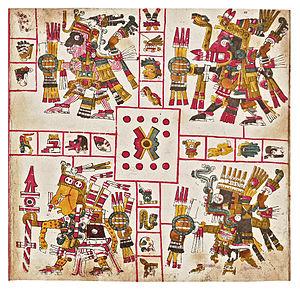
Page 25 du codex Borgia (fac-similé). Les 5 directions du cycle vénusien aztèque. Foundation for the Advancement of Mesoamercan Studies, Inc. (FAMSI). Français
"Le calendrier aztèque était intimement lié à la mythologie des anciens peuples de la Mésoamérique, ceux qui jadis occupaient le plateau central de l'actuel Mexique, et qui ont formé, entre nos XIVᵉ et XVIᵉ siècles ""occidentaux"", la civilisation aztèque. Exprimant un système de croyances chargé de représentations abstraites, le temps ""mexicain"" ne se distinguait pas radicalement de l'espace conçu comme un milieu hétérogène et doué de propriétés singulières selon les orientations cardinales. De même, à la différence de nos habitudes mentales, il n’était pas perçu comme linéaire, mais s’appréhendait de manière cyclique, à travers 3 systèmes comptables parallèles mettant en lumière des connaissances astronomiques élaborées. On parlera donc, par la suite, du ""système calendaire aztèque"", et de ses cycles spatio-temporels divinatoire, solaire et vénusien.